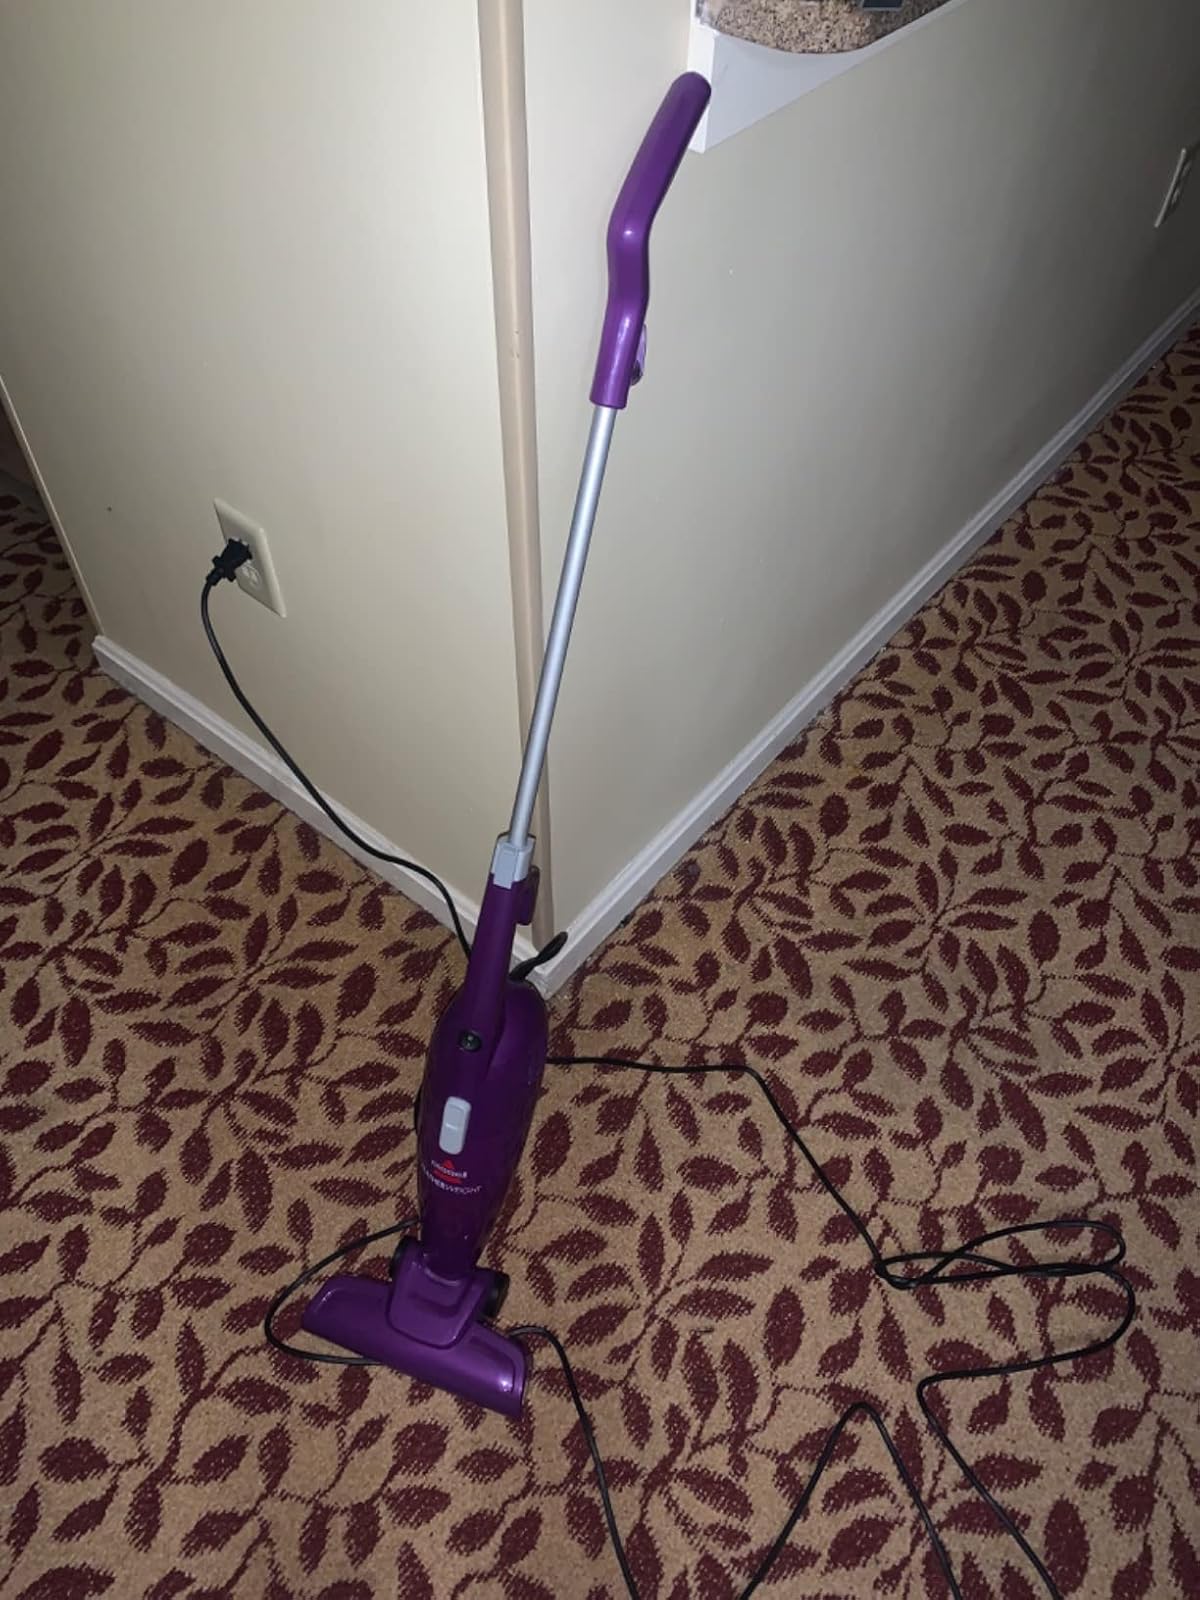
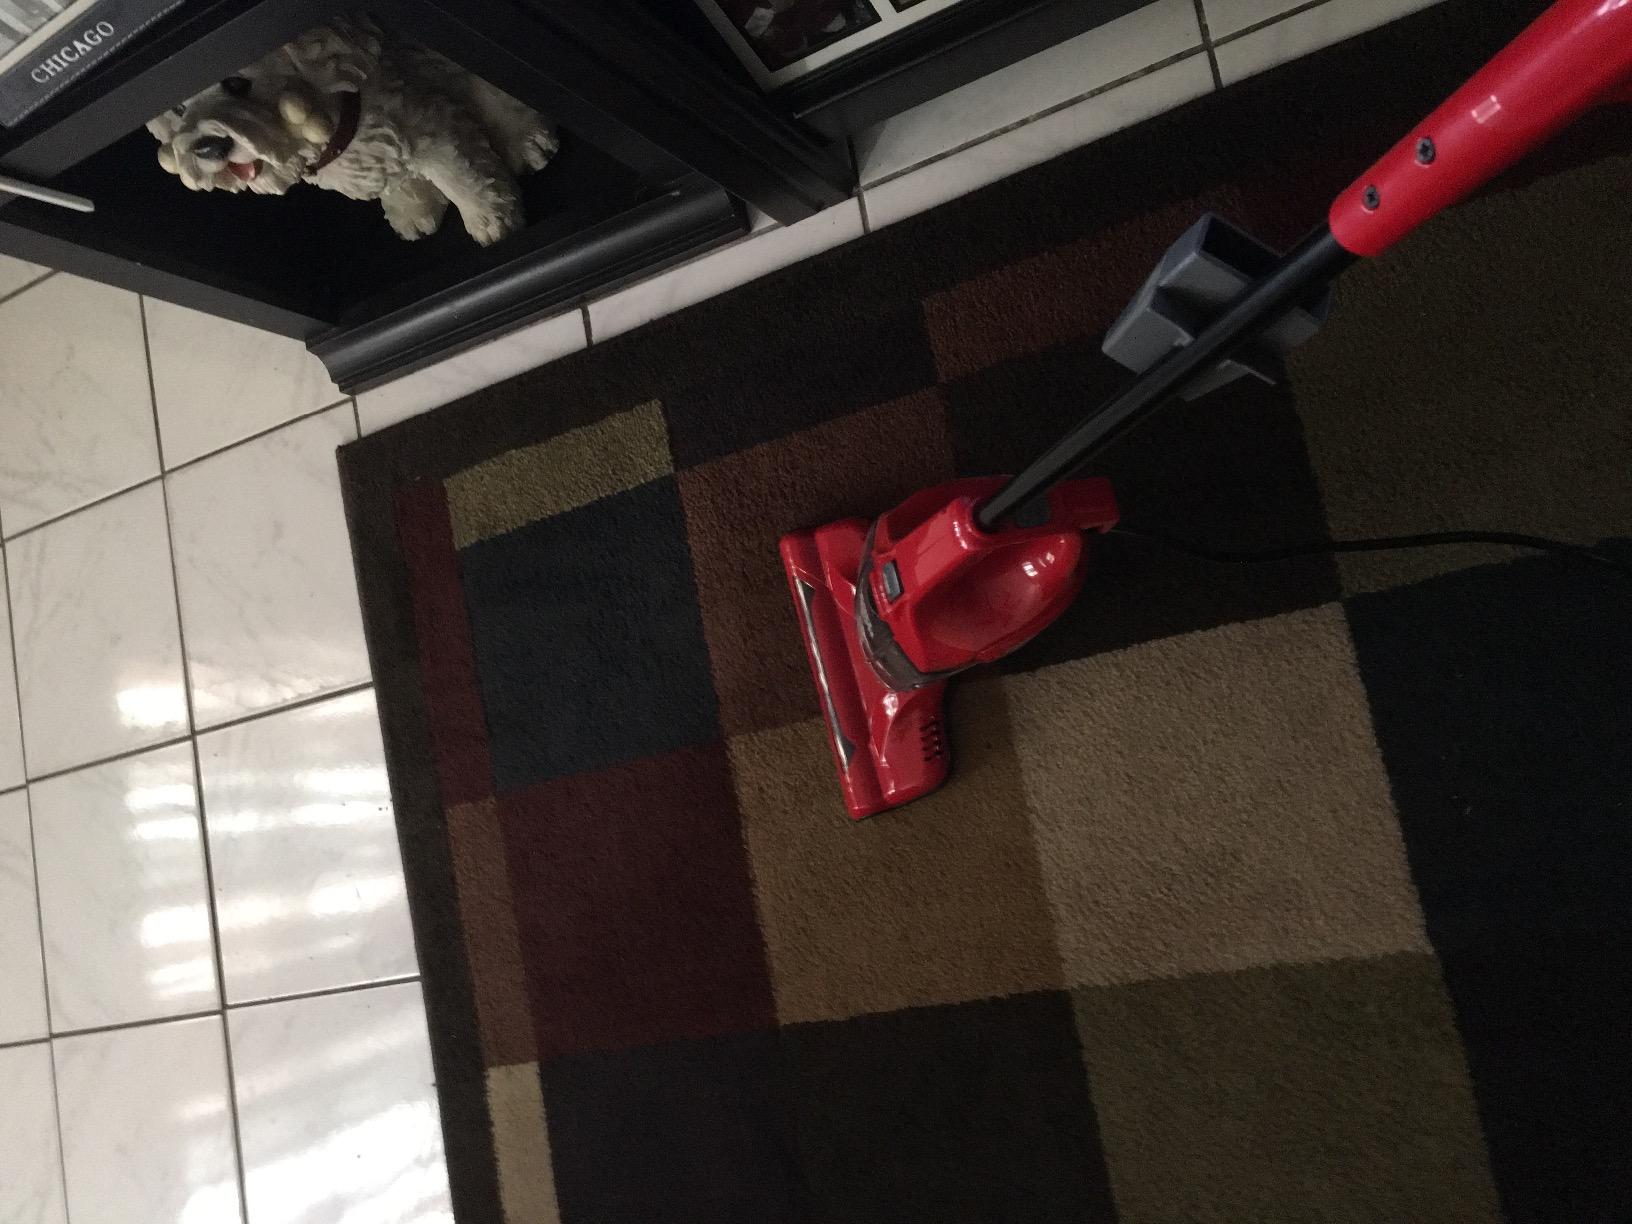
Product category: items_vacuum
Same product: no